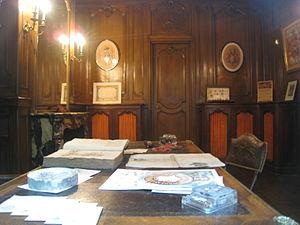
Image de la boutique Stern, graveur à Paris depuis 1836, à travers la vitrine (poor quality), IIe arrondissement, Passage des Panoramas. La façade et l'intérieur de la boutique, datant de 1840, sont inscrits au titre des monuments historiques depuis le 7 juillet 1974.
Graveur Stern ou Stern Graveur est une entreprise française d’imprimerie et de gravure fondée à Paris en 1834 et disparue en 2015. Elle fait partie des plus anciennes sociétés françaises de sa catégorie.